Hungarian Cultural Days of Cluj

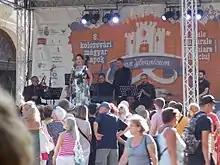
Celebrations during the Hungarian Cultural Days of Cluj on the Mihail Kogălniceanu Street (or Farkas Utca Street in Hungarian)

The Hungarian Cultural Days of Cluj is the largest Hungarian festival in Transylvania. It occurs annually on 19 August, being the date when Cluj-Napoca reached city status, and on 20 August, king St. Stephen's day, as well as the whole week around these.